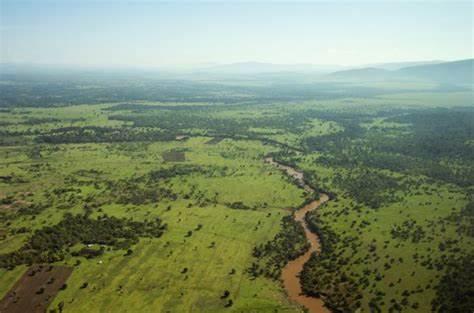
Eneo kubwa linaloonyesha uoto wa asili na vyanzo vya maji. Maeneo haya huwa ni makazi ya wanyama pori na wadudu mbalimbali, pia hutumika kama vivutio vya utalii.